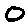
Label: 0